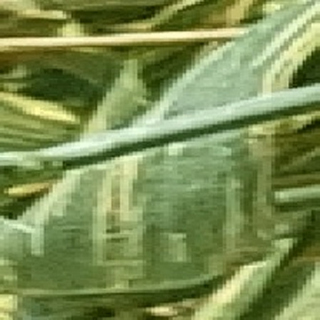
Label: wheat_yellow_rust